John Corvino

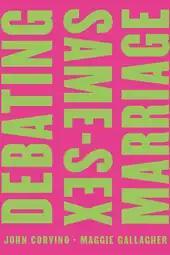
"Debating Same-Sex Marriage"

Corvino co-authored "Debating Same-Sex Marriage" (2012) with Maggie Gallagher, co-founder of the National Organization for Marriage (NOM). The book received praise from both proponents and opponents of same-sex marriage. In the "San Francisco Book Review", Elizabeth Raymond wrote, ""Debating Same-Sex Marriage"s format is quite interesting – and massively effective . . . It's like witnessing a live debate between these two lively characters . . . I highly recommend this to all – if only for a manual on how to respectfully debate a member of the opposing viewpoint. Well done!" Among other positive reviews were those from LGBT rights activist Dan Savage, Republican senator Rick Santorum, Matt Reynolds of "Christianity Today", and Ryan T. Anderson of "National Review". In "The Times Literary Supplement", libertarian Nigel Ashford commented that "the tone of the book—of reason and logic, respect for opponents and willingness to engage in intellectual combat—is set by Corvino himself in his examination of the case against homosexuality, and by the inclusion of a rebuttal of his own arguments."